Applications Technology Satellites

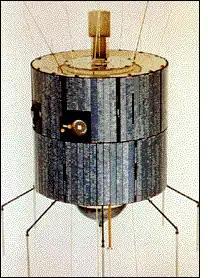
Applications Technology Satellite 3

The Applications Technology Satellites (ATS) were a series of experimental satellites launched by NASA, under the supervision of, among others, Wernher von Braun. The program was launched in 1966 to test the feasibility of placing a satellite into geosynchronous orbit. The satellites were primarily designed to act as communication satellites, but also carried equipment related to meteorology and navigation. ATS-6 was the world's first educational satellite as well as world's first experimental Direct Broadcast Satellite (DBS) as part of the Satellite Instructional Television Experiment (SITE) between NASA and ISRO.